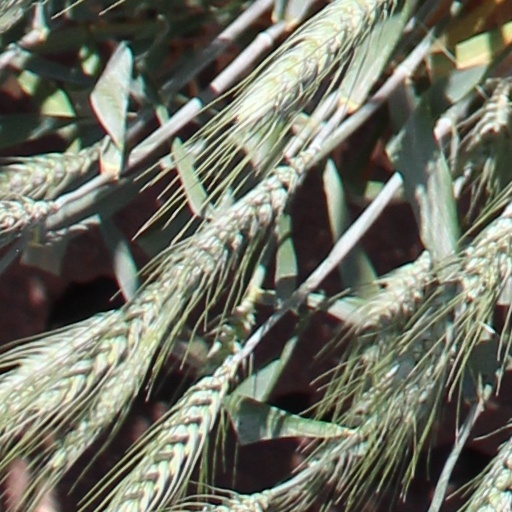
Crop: wheat